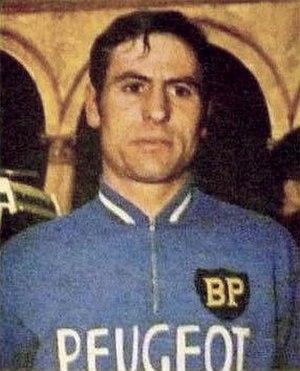
L'équipe cycliste Peugeot est une équipe française de cyclisme sur route, qui a existé de 1901 à 1989.
Jacques Esclassan est un coureur cycliste français, né le 3 septembre 1948 à Castres.